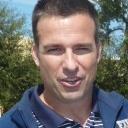
Age: 40